George Gurdjieff

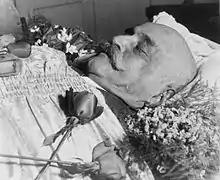
The body of Gurdjieff, lying in state, France. "Every one of those unfortunates during the process of existence should constantly sense and be cognizant of the inevitability of his own death as well as of the death of everyone upon whom his eyes or attention rests".

Gurdjieff died of cancer at the American Hospital in Neuilly-sur-Seine, France, on 29 October 1949. His funeral took place at the St. Alexandre Nevsky Russian Orthodox Cathedral at 12 Rue Daru, Paris. He is buried in the cemetery at Avon (near Fontainebleau).